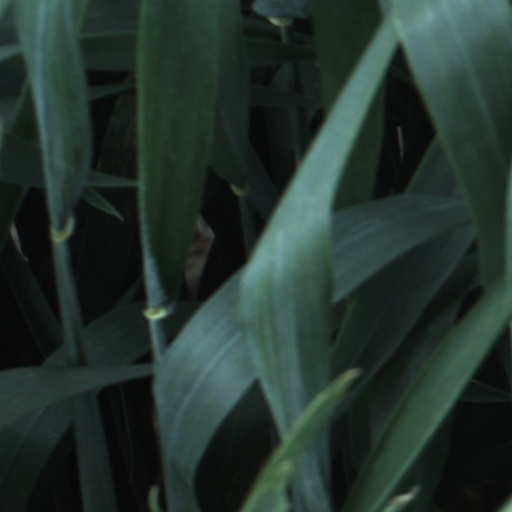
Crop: wheat